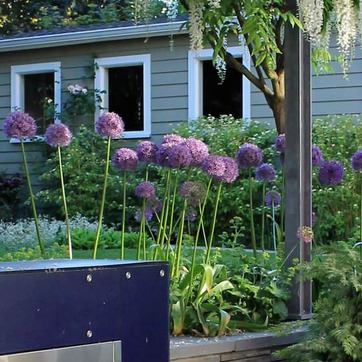
Material: foliage